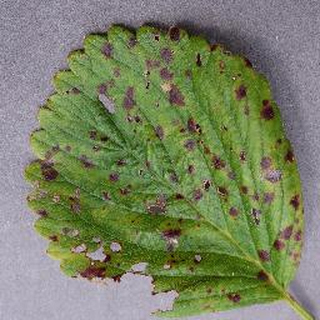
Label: strawberry_leaf_scorch